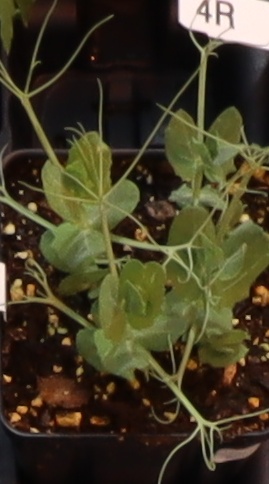
Label: Field Pea